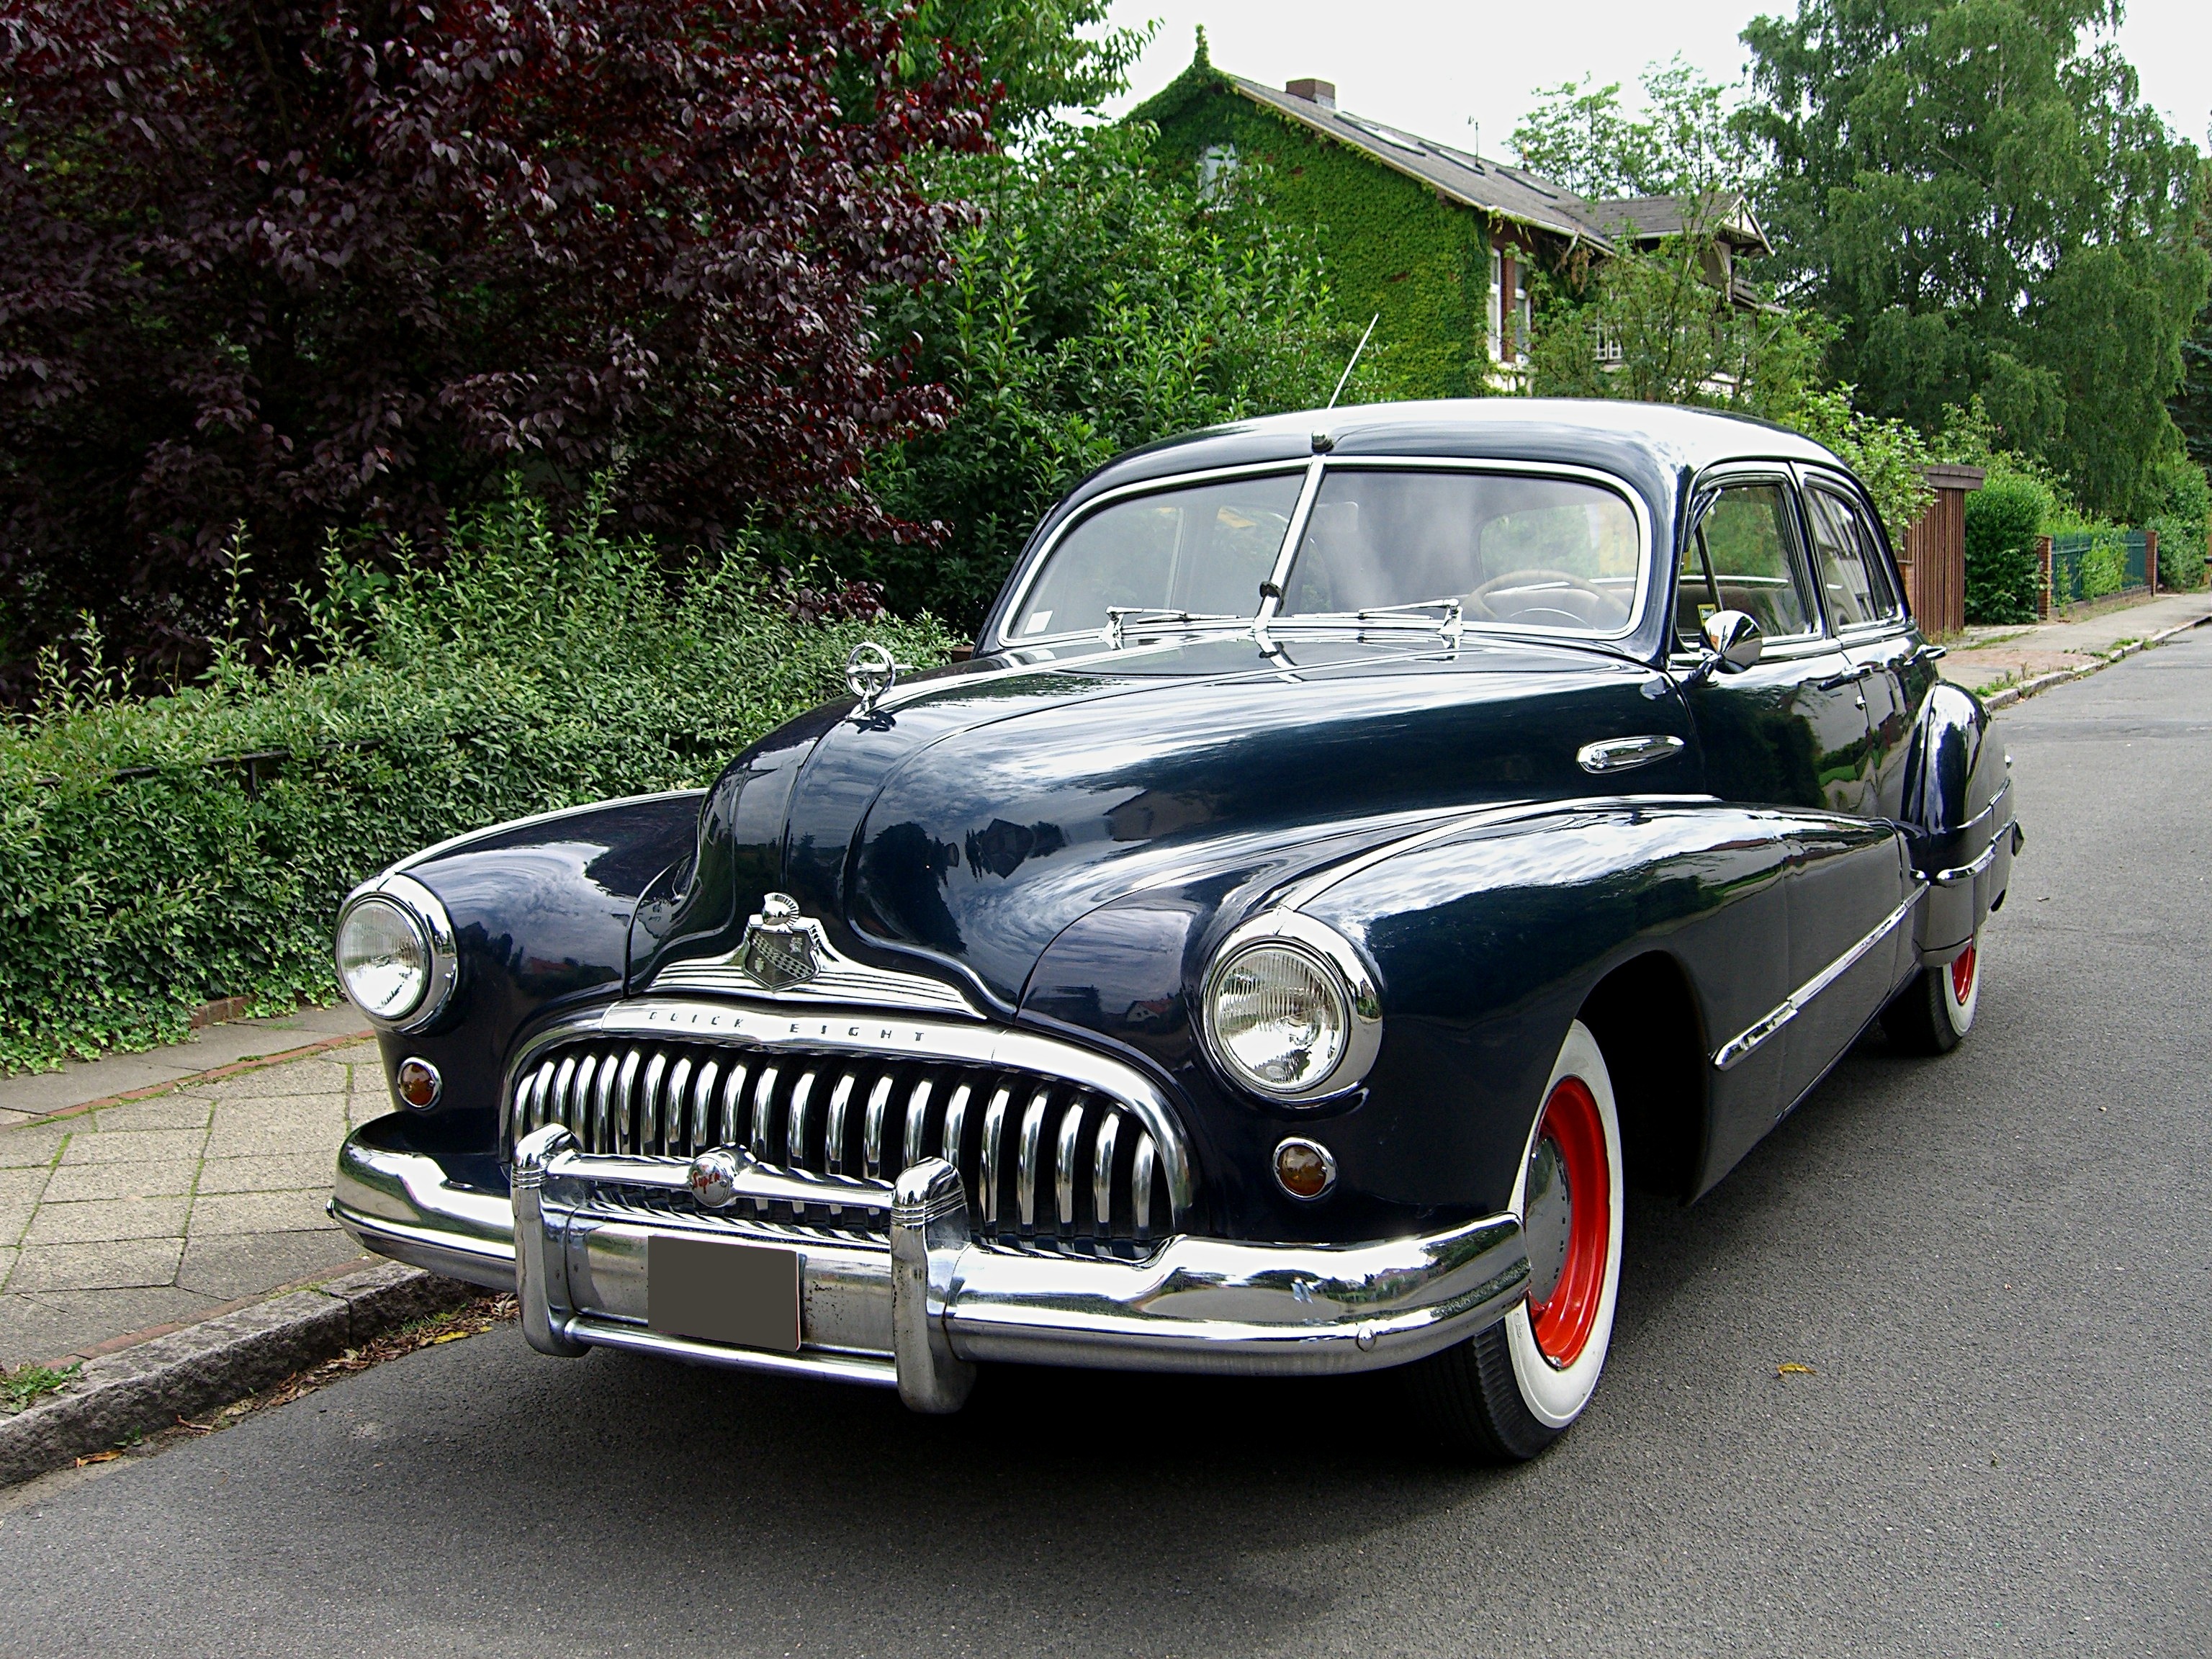
car, vehicle, auto, classic car, motor vehicle, vintage car, sedan, american car, antique car, land vehicle, buick roadmaster, automobile make, automotive exterior, compact car, luxury vehicle, mid size car, full size car, buick eight, year 1947, pontiac chieftain, buick super